Colombo International Book Fair

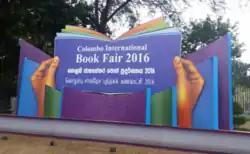
18th Colombo International Book Fair - 2016 held at BMICH, Colombo Sri Lanka

The Colombo International Book Fair, abbreviated as CIBF is an annual trade fair for books usually held in September at the Bandaranaike Memorial International Conference Hall in Colombo, Sri Lanka. Organized by the Sri Lankan Book Publishers’ Association, it is the largest book exhibition and fair in the country.